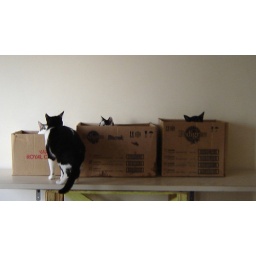
cats in a box